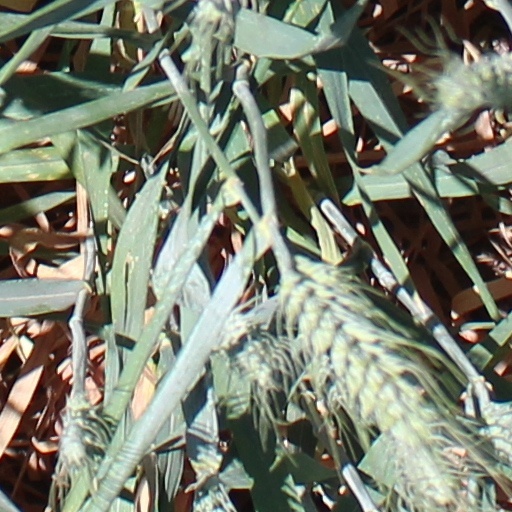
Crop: wheat